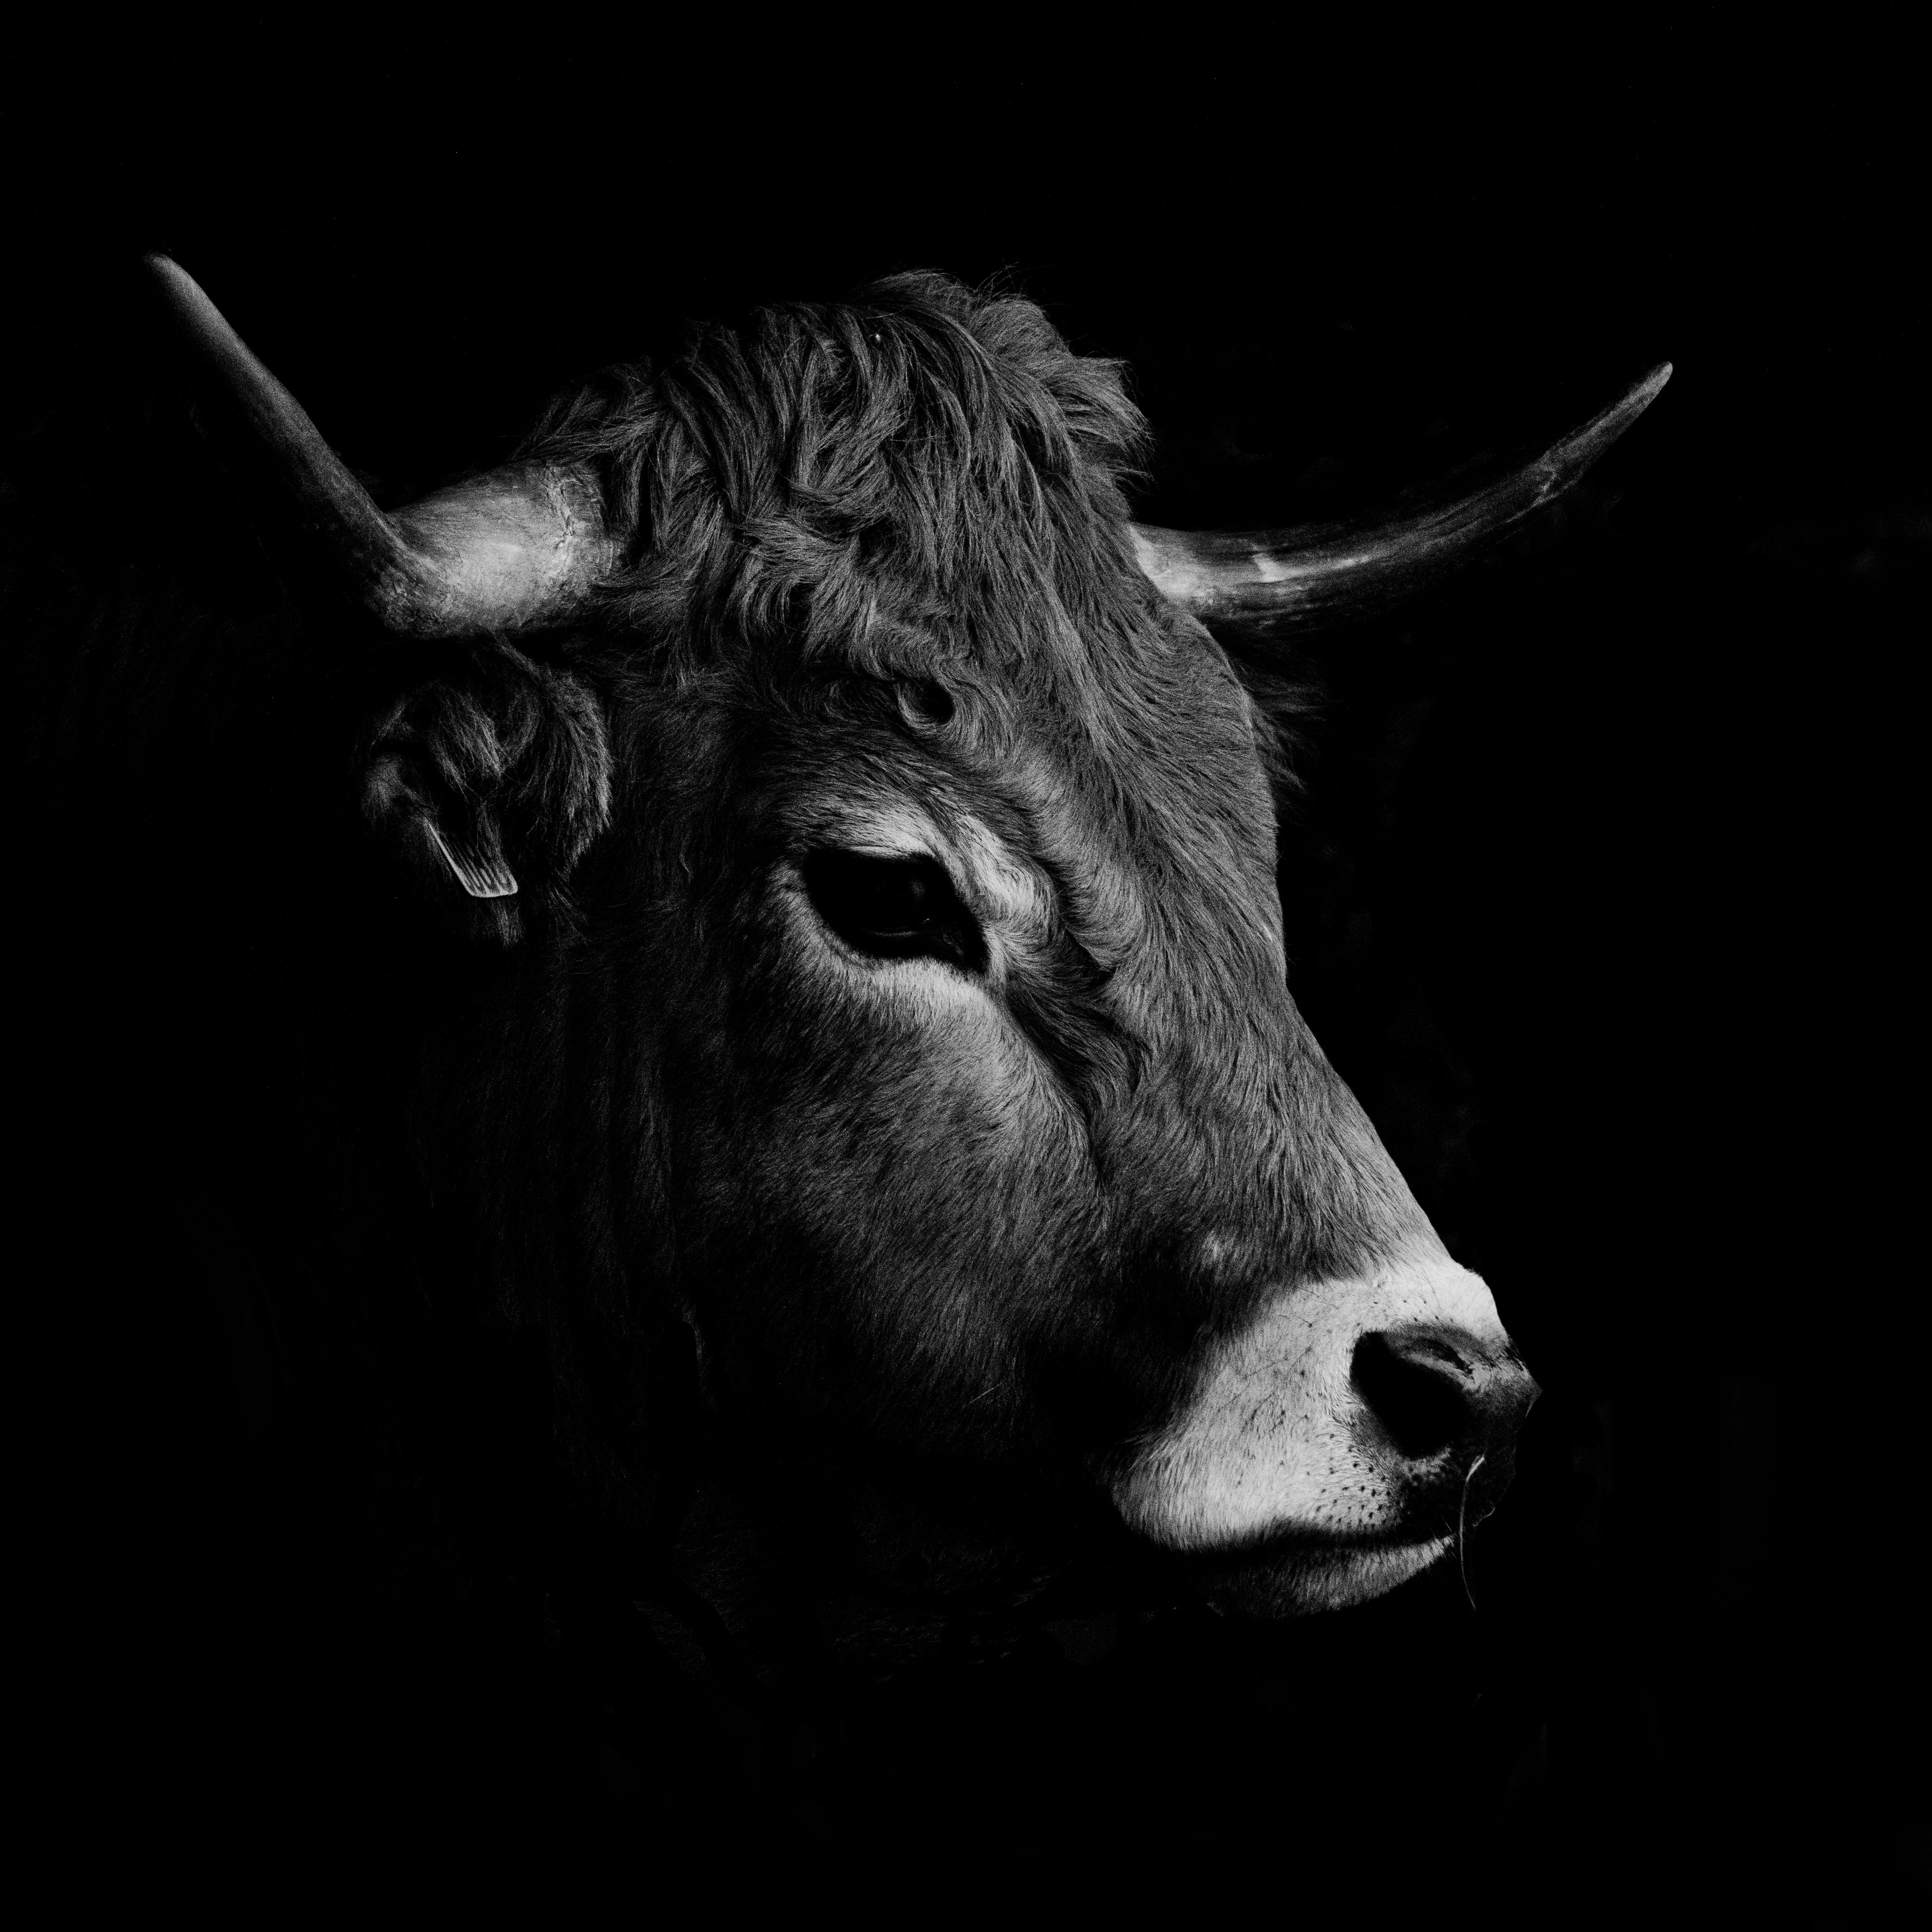
animals, working animal, terrestrial animal, snout, horn, monochrome, monochrome photography, darkness, ox, livestock, wildlife, fur, stock photography, bovine, tail, art, sky, still life photography, cow goat family, sculpture, bull, eyelash, pasture